Aspremont, Alpes-Maritimes

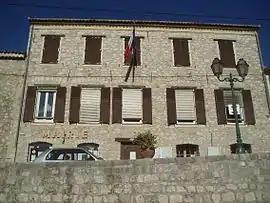
Aspremont Town Hall

Aspremont (formerly; Niçard: "Aspermùnt") is a commune in the Alpes-Maritimes department in the Provence-Alpes-Côte d'Azur region in Southeastern France.